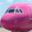
Label: airplane